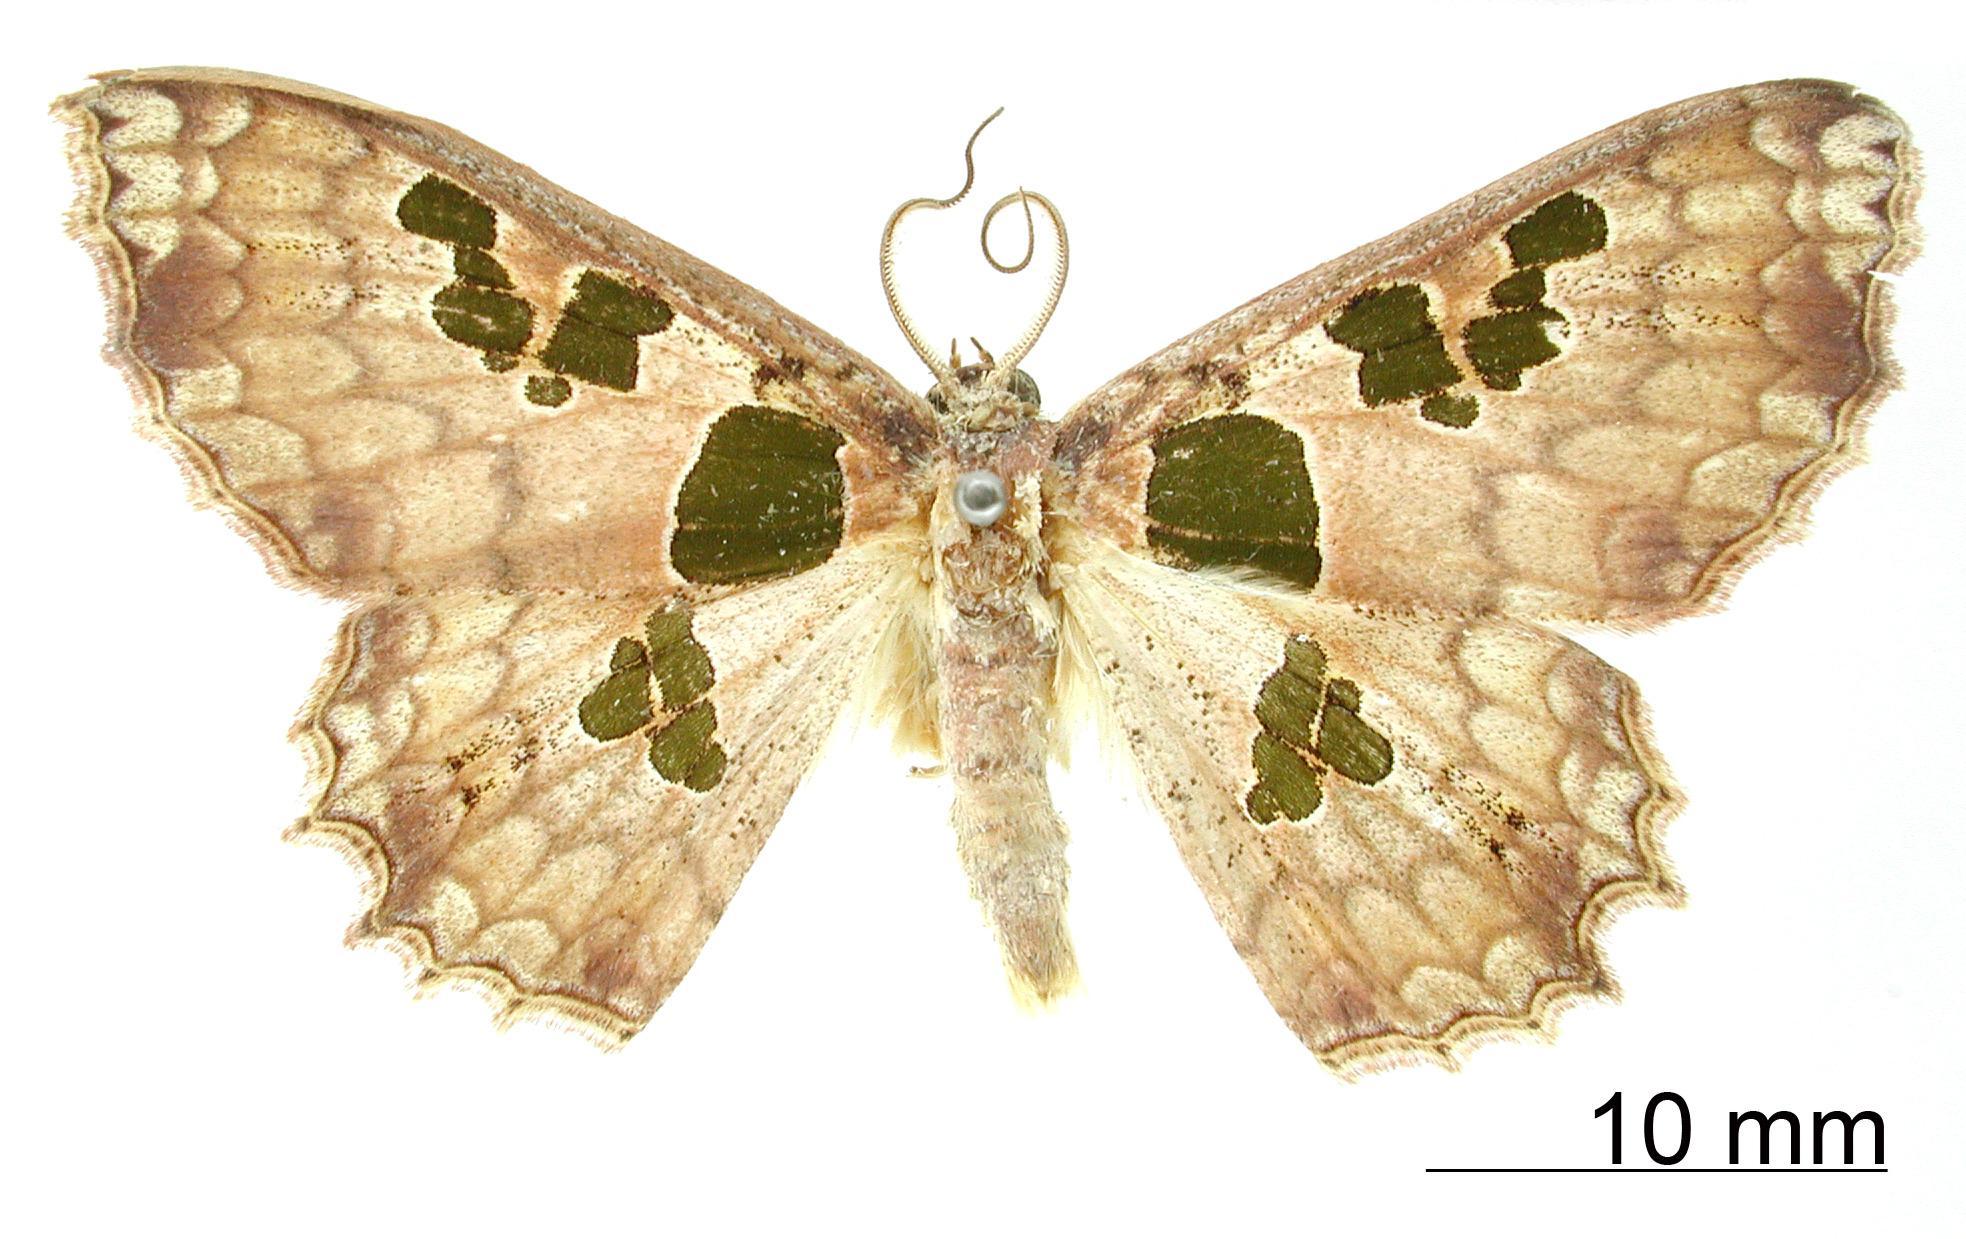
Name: Trygodes amphion
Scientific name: Trygodes amphion Schaus, 1912
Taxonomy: Animalia, Arthropoda, Insecta, Lepidoptera, Geometridae, Sterrhinae
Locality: Juan Vinas, Unknown, Costa Rica